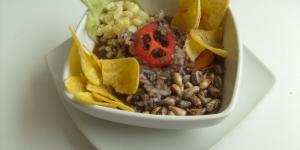
ceviche peruano de conchas negras